Copperhead (DC Comics)

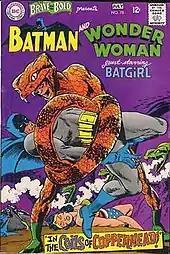
Copperhead's first appearance in "The Brave and the Bold" #78 (July 1968). Art by Bob Brown.

The first Copperhead first appeared in "The Brave and the Bold" #78 (July 1968) and was created by Bob Haney and Bob Brown.